Empress Dowager Cixi

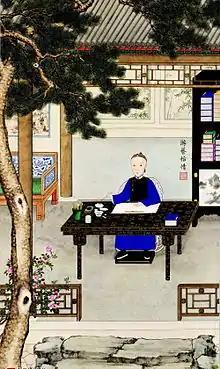
Tongzhi doing his coursework. Cixi's high expectations of him may have contributed to his strong distaste for learning.

Empress Arute was well received by both Tongzhi and Ci'an. Her personal consultants once warned her to be more agreeable and docile to Cixi, who was truly the one in power. Arute replied, "I am a principal consort, having been carried through the front gate with pomp and circumstance, as mandated by our ancestors. Empress Dowager Cixi was a concubine, and entered our household through a side gate."